C/1973 E1 (Kohoutek)

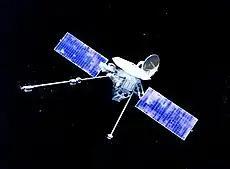
Photograph of a model of the Mariner 10 spacecraft

Skylab, the Orbiting Astronomical Observatory, the Orbiting Solar Observatory, ground observatories, and various sounding rockets were among the many observing platforms used to investigate Kohoutek during the comet's approach. Some resources in other projects under the auspices of NASA were redirected to study the comet. The newly built Joint Observatory for Cometary Research near Socorro, New Mexico, was made operational in time to observe the comet. In June 1973, NASA also briefly considered launching a spacecraft to intercept and investigate the comet via either a Thor-Delta or Atlas-Centaur launch vehicle but scrapped the proposal due to insufficient preparation time. Skylab 4the third crewed mission to the Skylab space stationwas scheduled favorably for the passage and perihelion of Kohoutek. As a result, a substantial observation program targeting Kohoutek was appended to the original Skylab 4 mission, with the launch date selected due to scientific interest in the comet. The observation of the comet from Skylab was primarily conducted using instruments already on the space station, along with the backup of the Far Ultraviolet Camera/Spectrograph from Apollo 16. Due to Skylab's orbit around Earth, the comet could only be observed for at most 26 minutes at a time. When Kohoutek appeared closest to the Sun on 27 December 1973, Skylab instruments were trained on the comet almost continuously for 21 consecutive orbits. Mariner 10, en route to Venus, also made ultraviolet measurements of Kohoutek at a distance of around in January 1974, making the comet the first to be observed by an interplanetary spacecraft. Although the comet's unexpected faintness prevented clear television images from being obtained by the spacecraft, Mariner 10's ultraviolet spectrometer nonetheless collected useful data concerning Kohoutek's hydrogen coma. Pioneer 6 and Pioneer 8 recorded data from within the comet's tail in 1974.